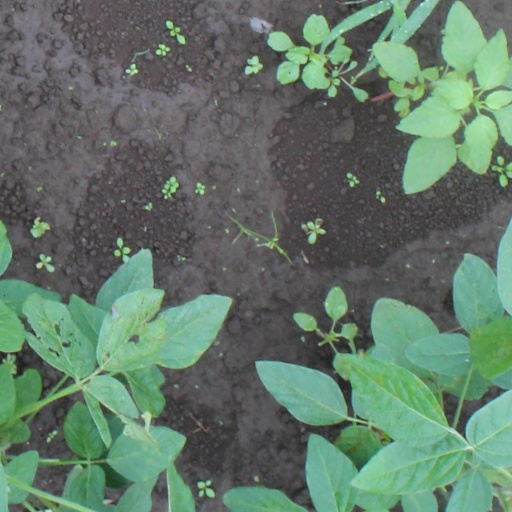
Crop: soybean